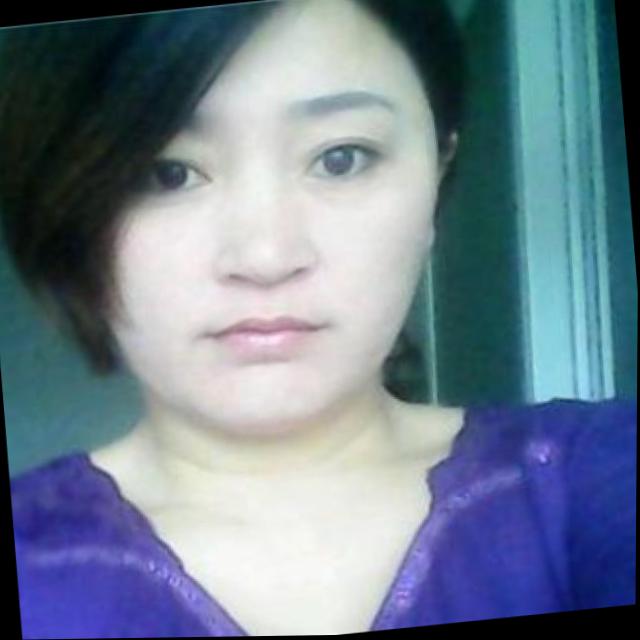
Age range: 21-44